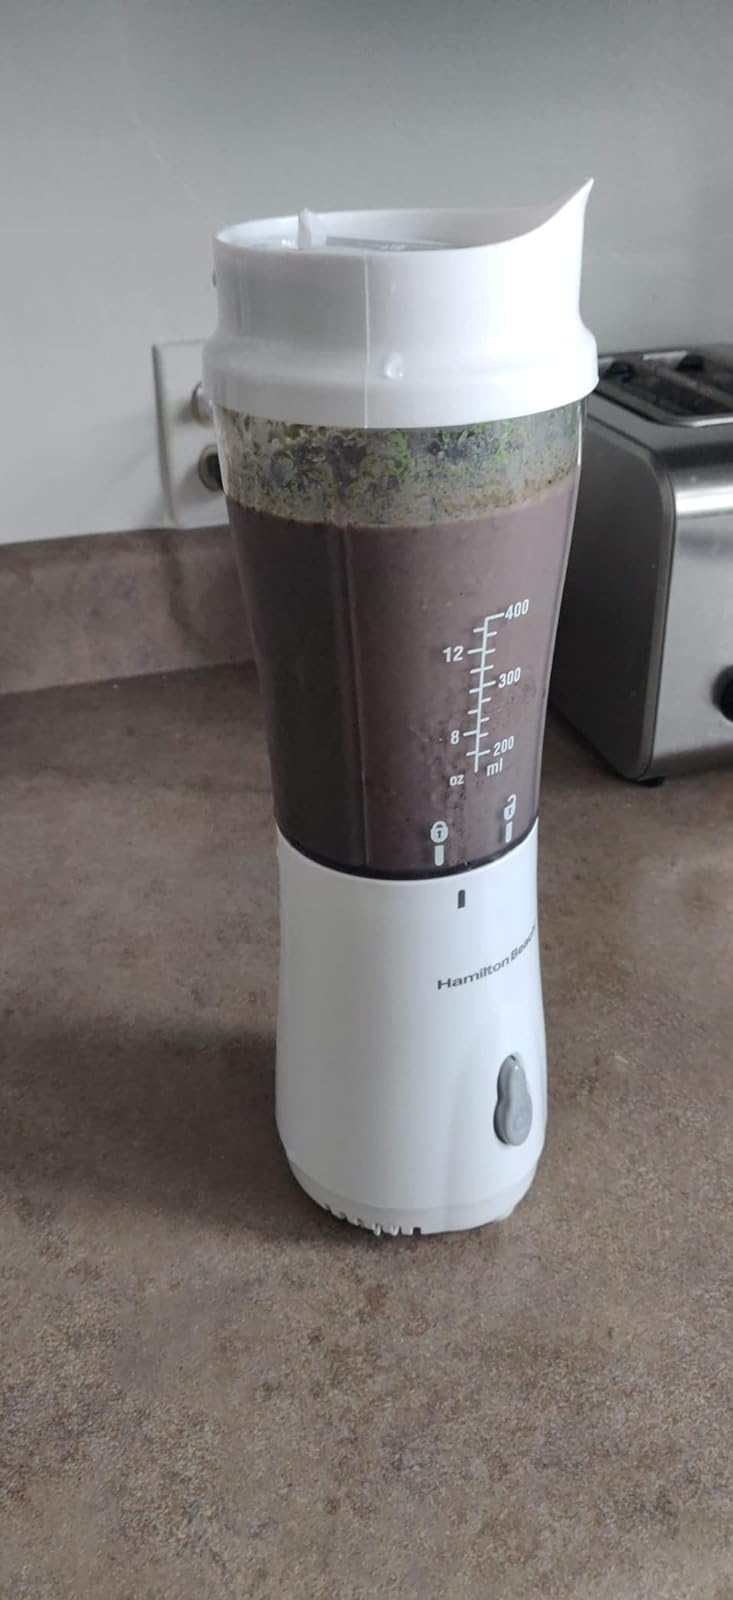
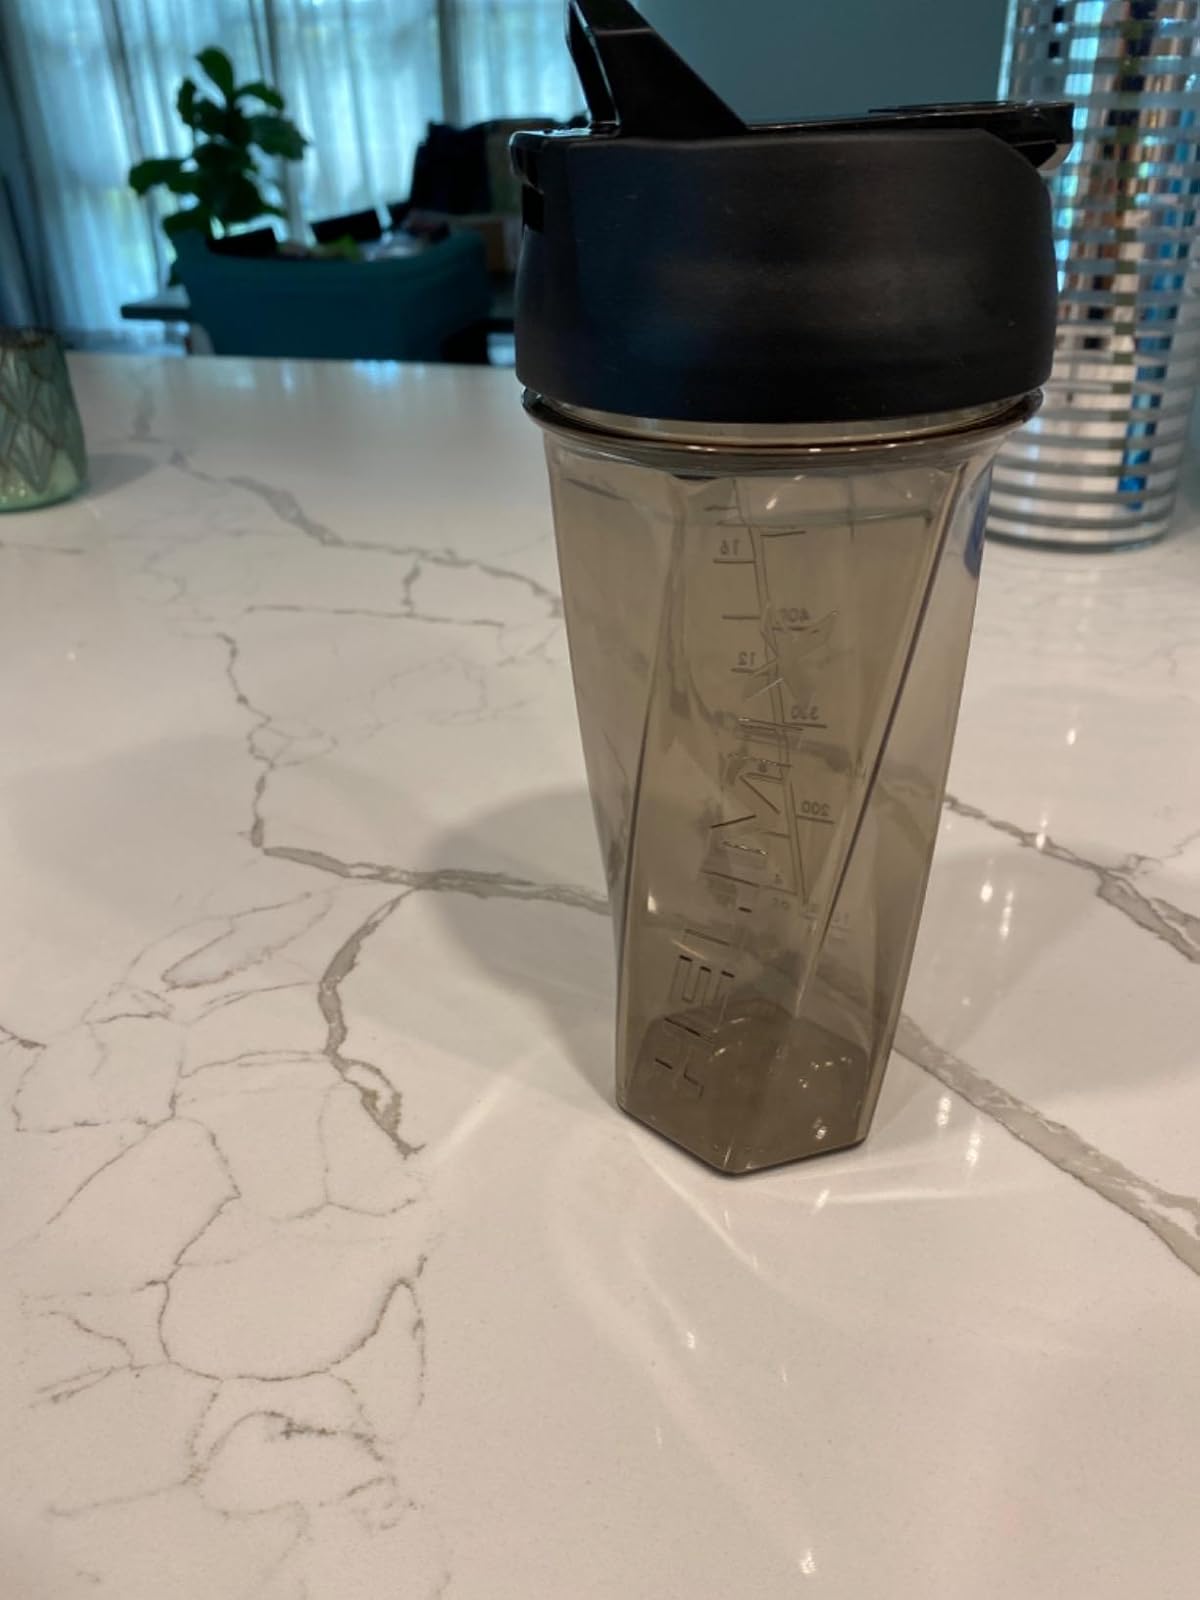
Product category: items_blender
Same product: no